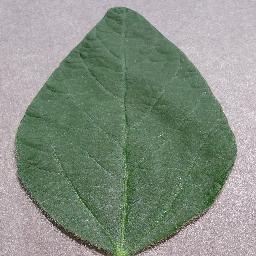
Label: Soybean___healthy